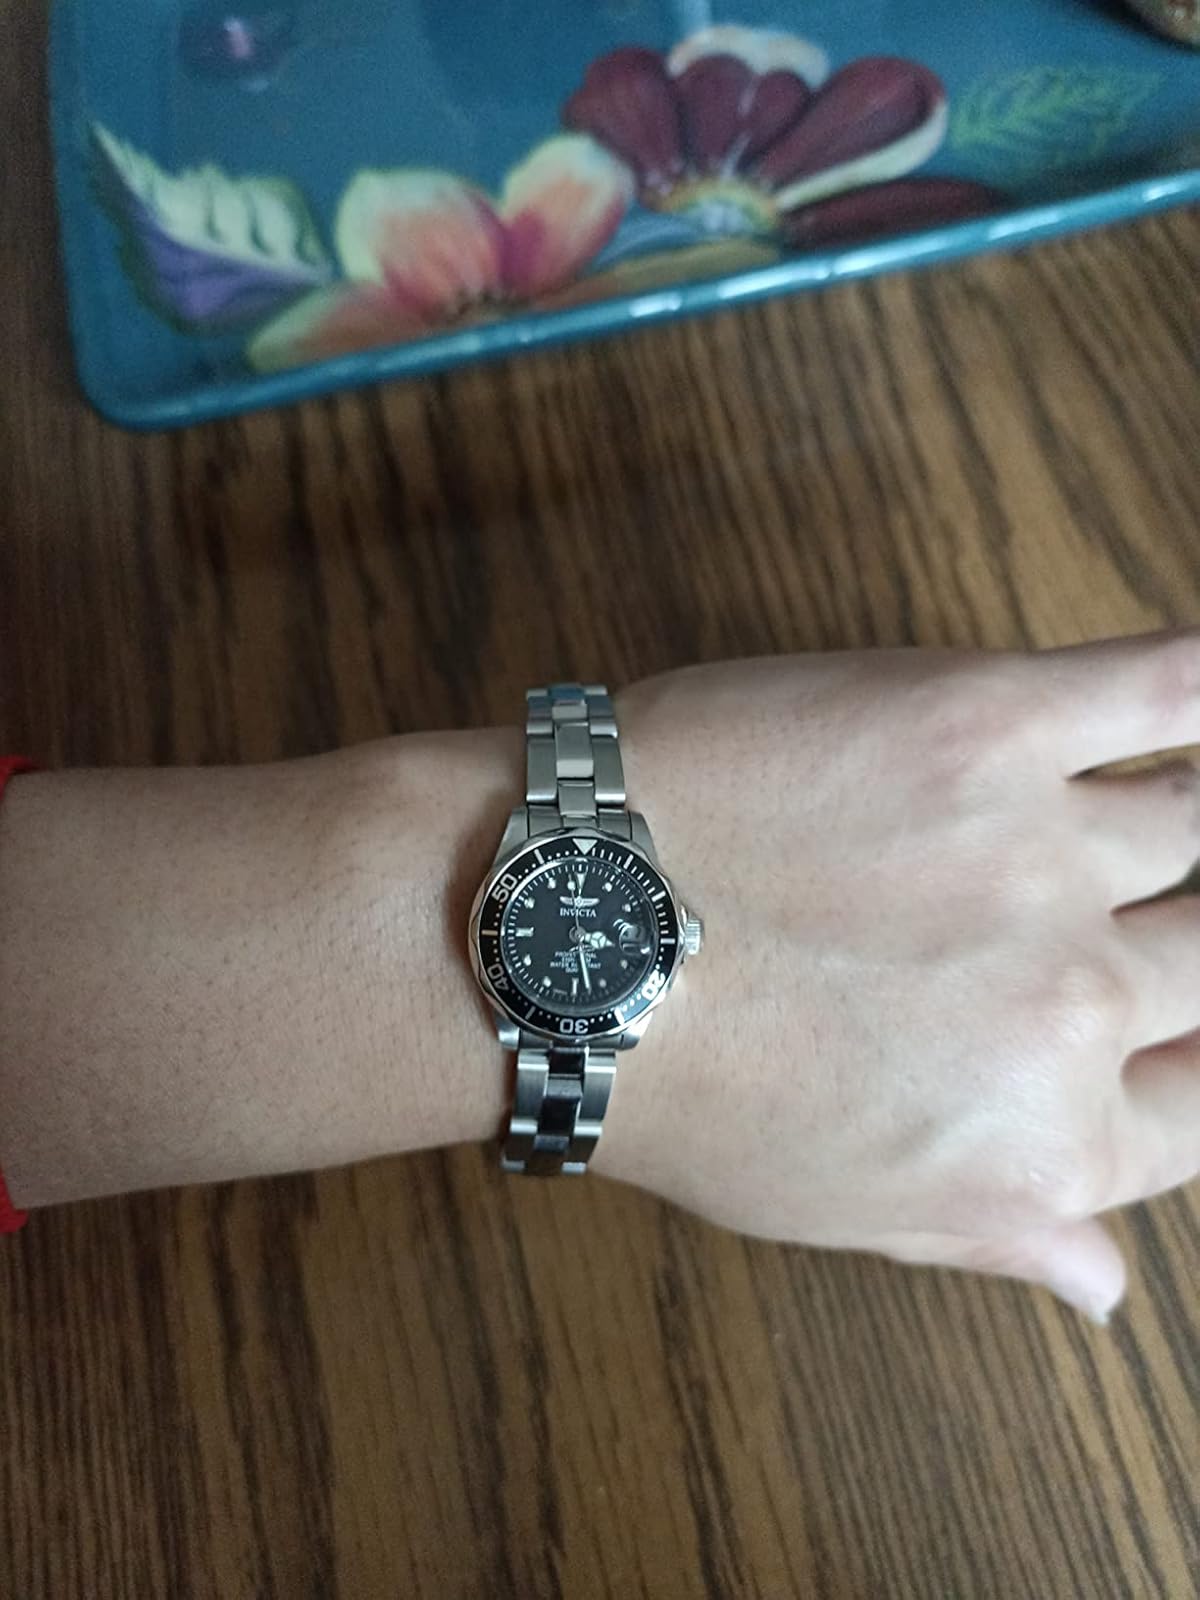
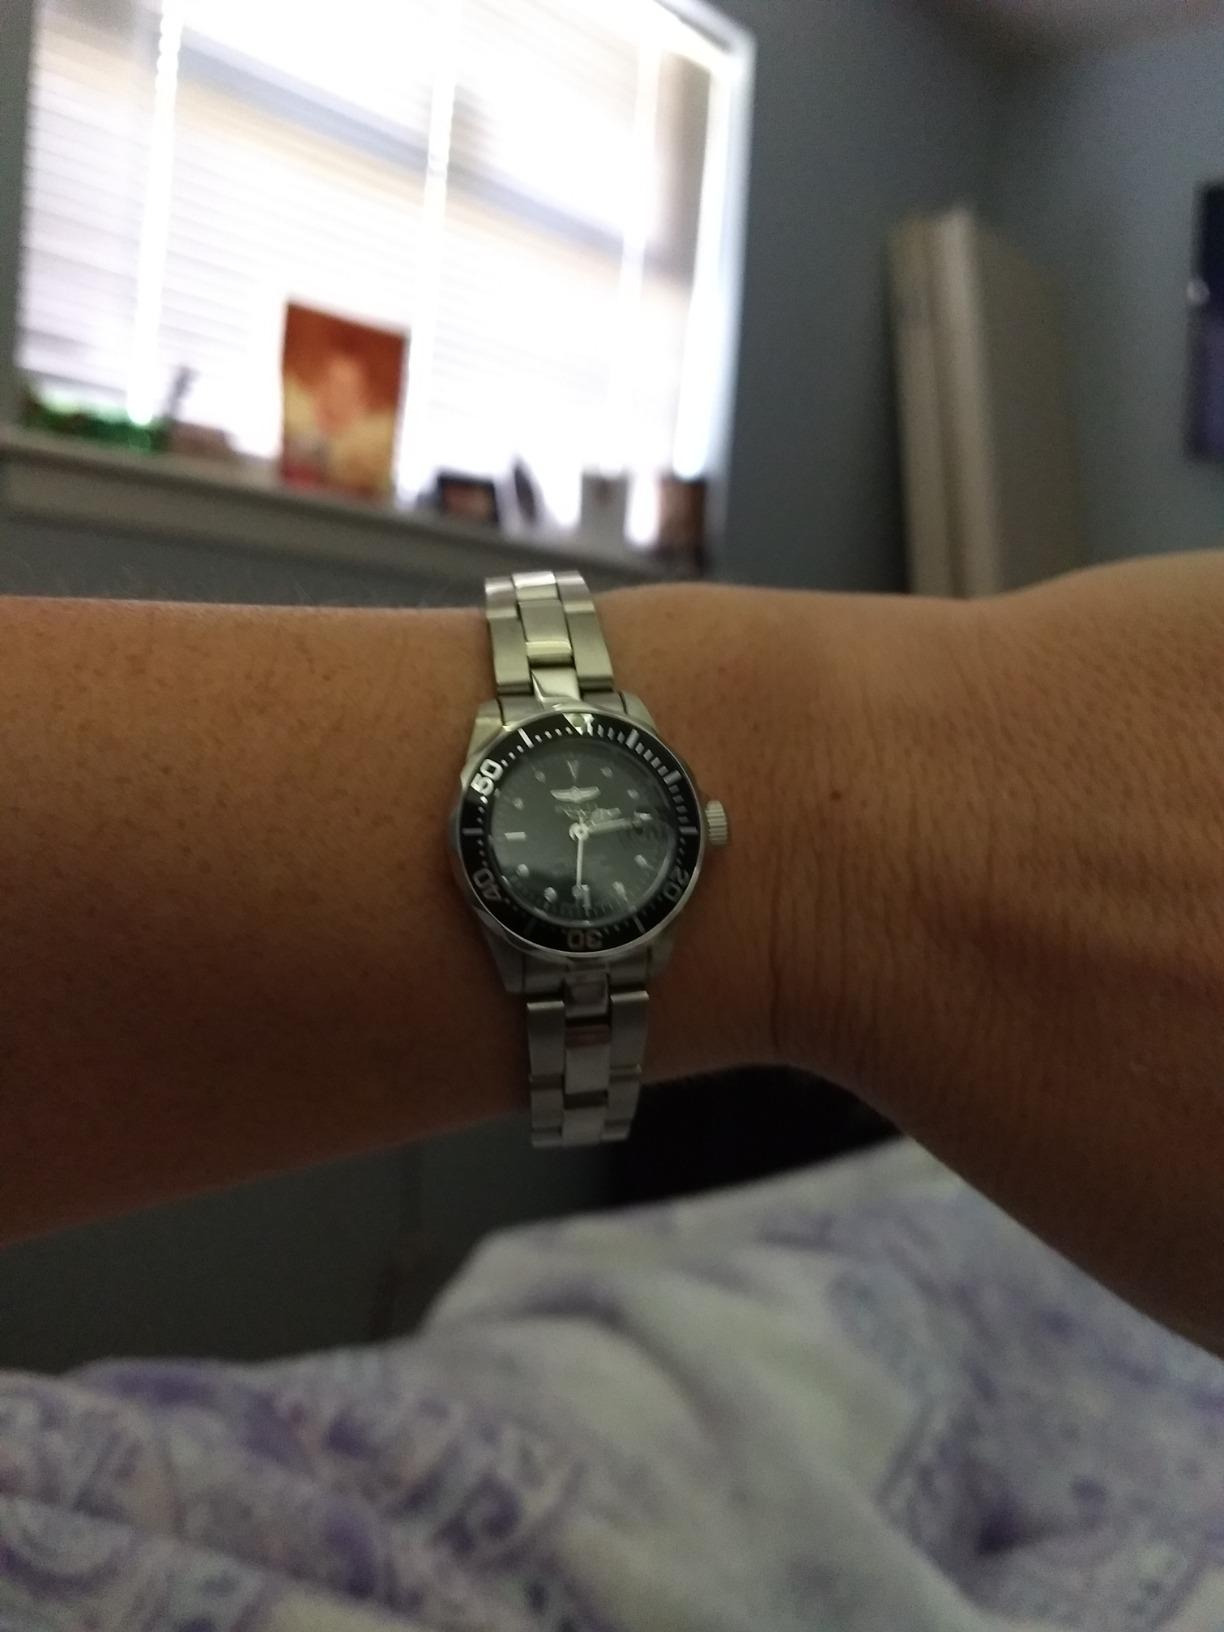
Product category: accessories_watch
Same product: yes